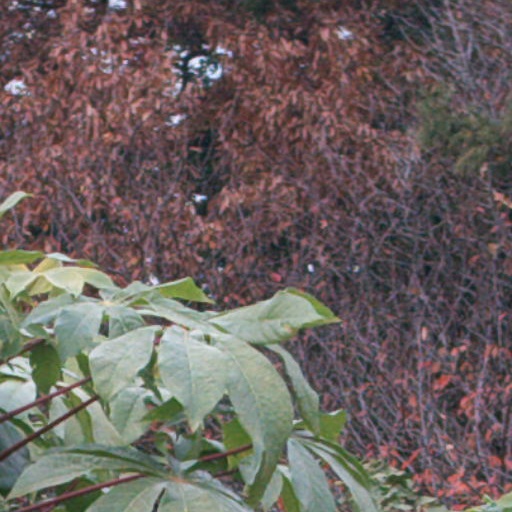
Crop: cassava